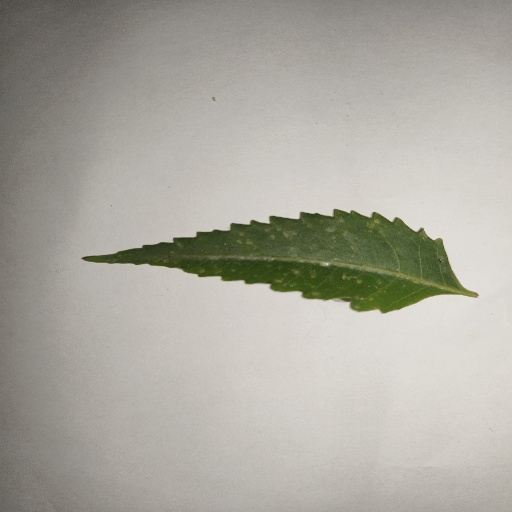
Species: Neem
Leaf condition: Powdery Mildew